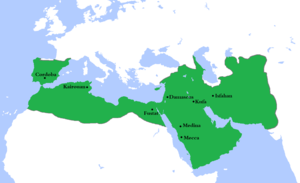
Islams historie / Umayyade-kalifatet
Umayyade-kalifatets største udstrækning
Islams historie omhandler den politiske, økonomiske, sociale, kulturelle og teologiske udvikling i den muslimske verden. De fleste historikere mener, at islam opstod i Mekka og Medina i begyndelsen af det 7. århundrede. Ifølge islam begyndte religionen dog ikke med Muhammed, men var den oprindelige tro hos andre personer, som opfattes som islams profeter, som Jesus, David, Moses, Abraham, Noa og Adam.